Polish–Lithuanian Commonwealth Navy

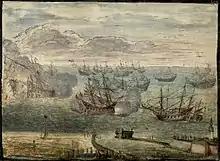
Battle of Oliwa, 28 November 1627

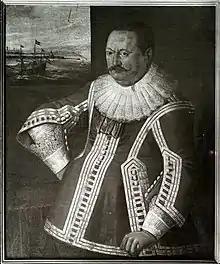
Dutch born Admiral Arend Dickmann commanded the Polish–Lithuanian fleet during the battle of Oliwa.

At the turn of the seventeenth century, Poland became ruled by the House of Vasa, and was involved in a series of wars with Sweden (see also dominium maris baltici). Vasa kings attempted to create a proper fleet, but their attempts met with repeated failures, due to lack of funds in the royal treasury; the Polish nobility saw little need for the fleet and refused to raise taxes for its construction, and Gdańsk continued its opposition to the idea of a royal fleet. During the reign of Sigismund III, the most celebrated victory of the Commonwealth Navy under command of Admiral Arend Dickmann took place at the Battle of Oliwa in 1627 against Sweden, during the Polish-Swedish War. The victory over Sweden secured for Poland permanent access to the Atlantic, and laid the foundations for expeditions beyond Europe.